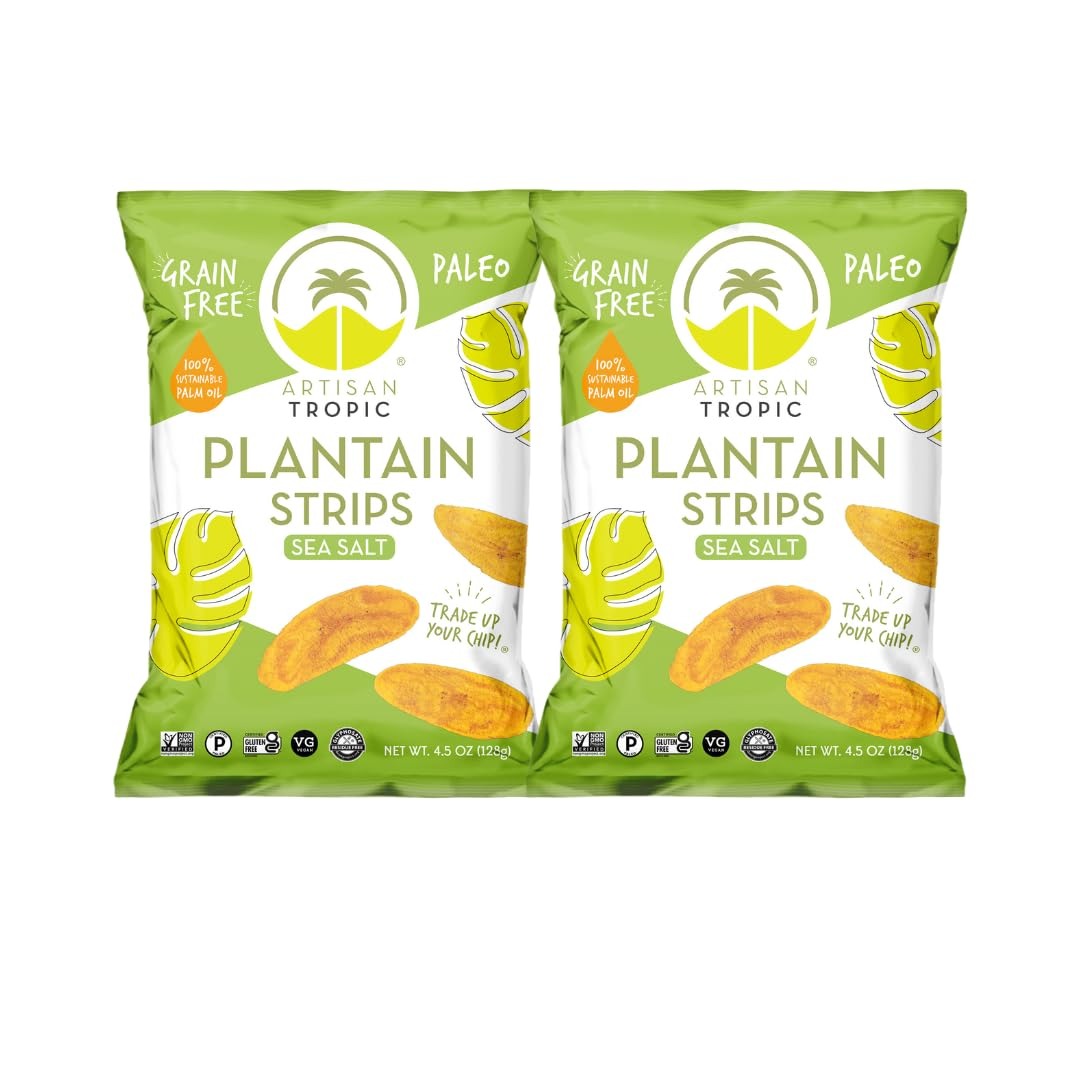
Item Name: ARTISAN TROPIC Plantain Strips Sea Salt - 2 Pack, 4.5oz - Vegan, Paleo, Gluten Free Chips – Whole 30 Approved Foods Non-GMO Healthy Snack for Lunches, Dipping, Parties - Baked Banana Chips
Bullet Point 1: MORE NUTRIENTS THAN POTATO CHIPS: Enjoy healthy snack alternatives with our vegan plantain strips! Our crispy chips are a great source of potassium, magnesium, and vitamin B6.
Bullet Point 2: HEALTHY CHIPS: Our plantain strips are a GMO Free, Gluten Free, Preservative Free, Vegan snack. Large bags are perfect for dipping, parties and anytime snacking
Bullet Point 3: SUSTAINABLE, NON-HYDROGENATED PALM OIL: Artisan Tropic has received the highest level of RSPO Certification (Roundtable on Sustainable Palm Oil) as a manufacturer and brand. These paleo plantain chips are good for you and the planet!
Bullet Point 4: HAND-PICKED PLANTAINS: Experience a taste of the Tropics with our plant-based ingredients for simply delicious banana chips. We only use Dominico Harton Plantains that are always Single Sourced for the Highest Quality
Bullet Point 5: 2 Pack of 4.5 oz. bags. Sea Salt flavored.
Product Description: We only use Dominico Harton Plantains Best size, humidity, and ripeness spectrum to make our STRIPS (better for dipping) instead of round chips, less greasy and naturally sweeter We have 135,000 Plantain Trees planted right now, across a total of 250 acres Colombia is known worldwide for producing the best Plantains Colombia is the 3rd largest producer of Plantains (so trust us, we know how to do it right) It’s ALL WE HAVE AND WE LOVE THAT! No other products, just Plantains and Cassava. This allows us to be FOCUSED and EXCELLENT – simply the BEST!
Value: 9.0
Unit: Ounce

Price: 14.57